Question: Please indicate a possible affordance area of the chair that can be used for sitting
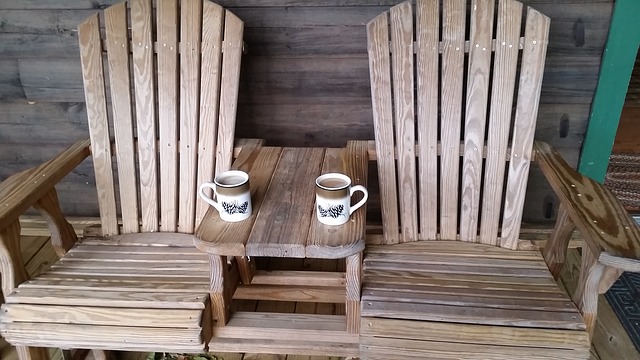
Answer: [2, 239, 212, 348]